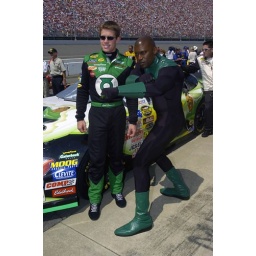
Carl's first cup racing taking over Jeff Burton's 99 car at Michigan